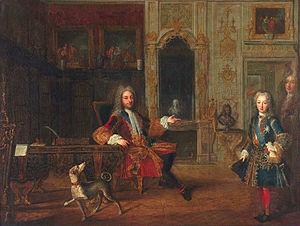
A droite le roi Louis XV (1710-1774), à gauche Philippe d'Orléans, duc d'Orléans (1674-1723) régent de France, circa 1718
Louis XV, dit le « Bien-Aimé », né le 15 février 1710 à Versailles où il est mort le 10 mai 1774, est un roi de France et de Navarre. Membre de la maison de Bourbon, il règne sur le royaume de France du 1ᵉʳ septembre 1715 à sa mort. Il fut le seul roi de France à naître et mourir au château de Versailles.
Philippe d’Orléans, couramment appelé le Régent, né le 2 août 1674 à Saint-Cloud et mort le 2 décembre 1723 à Versailles, est le régent du royaume de France pendant la minorité de Louis XV.